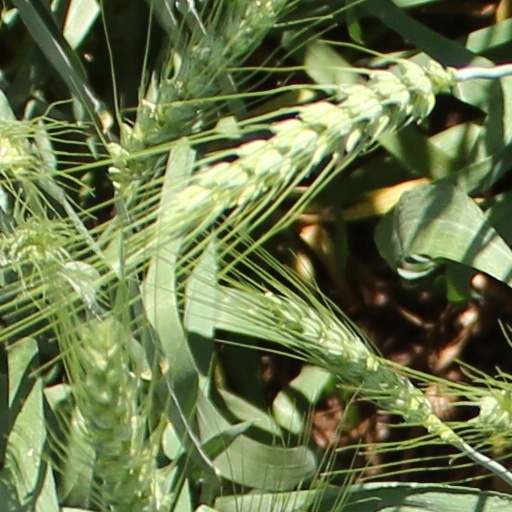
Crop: wheat